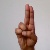
The image shows a hand gesture representing the letter 'U' in Indian Sign Language.